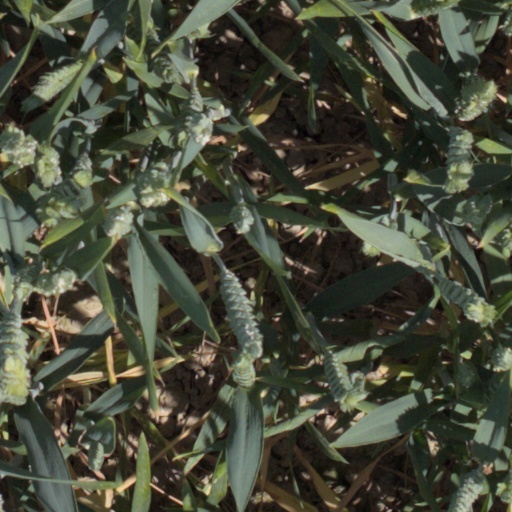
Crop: wheat